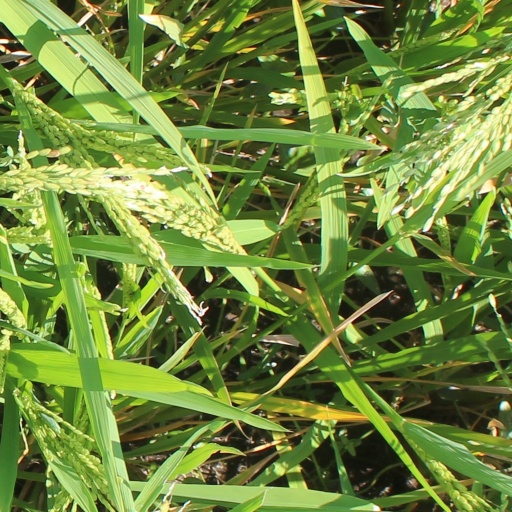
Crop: rice